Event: Nepal Earthquake
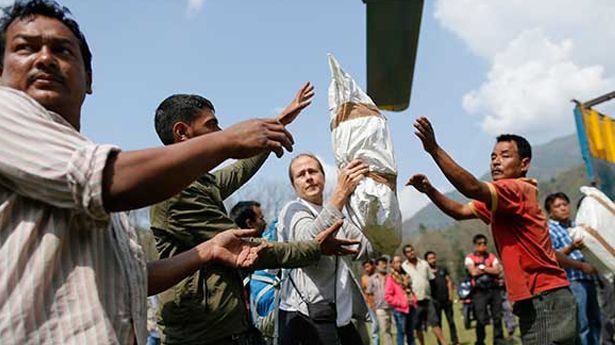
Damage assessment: no_damage